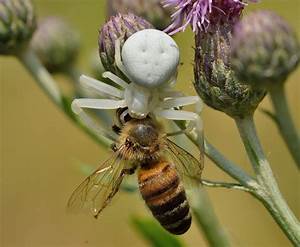
Label: ragno